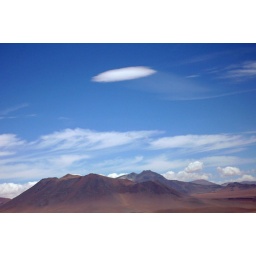
From San Pedro de Atacama to Salta by bus across the Andes - with lenticular cloud